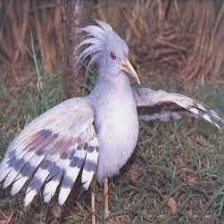
Species: KAGU
Scientific name: RHYNOCHETOS JUBATUS